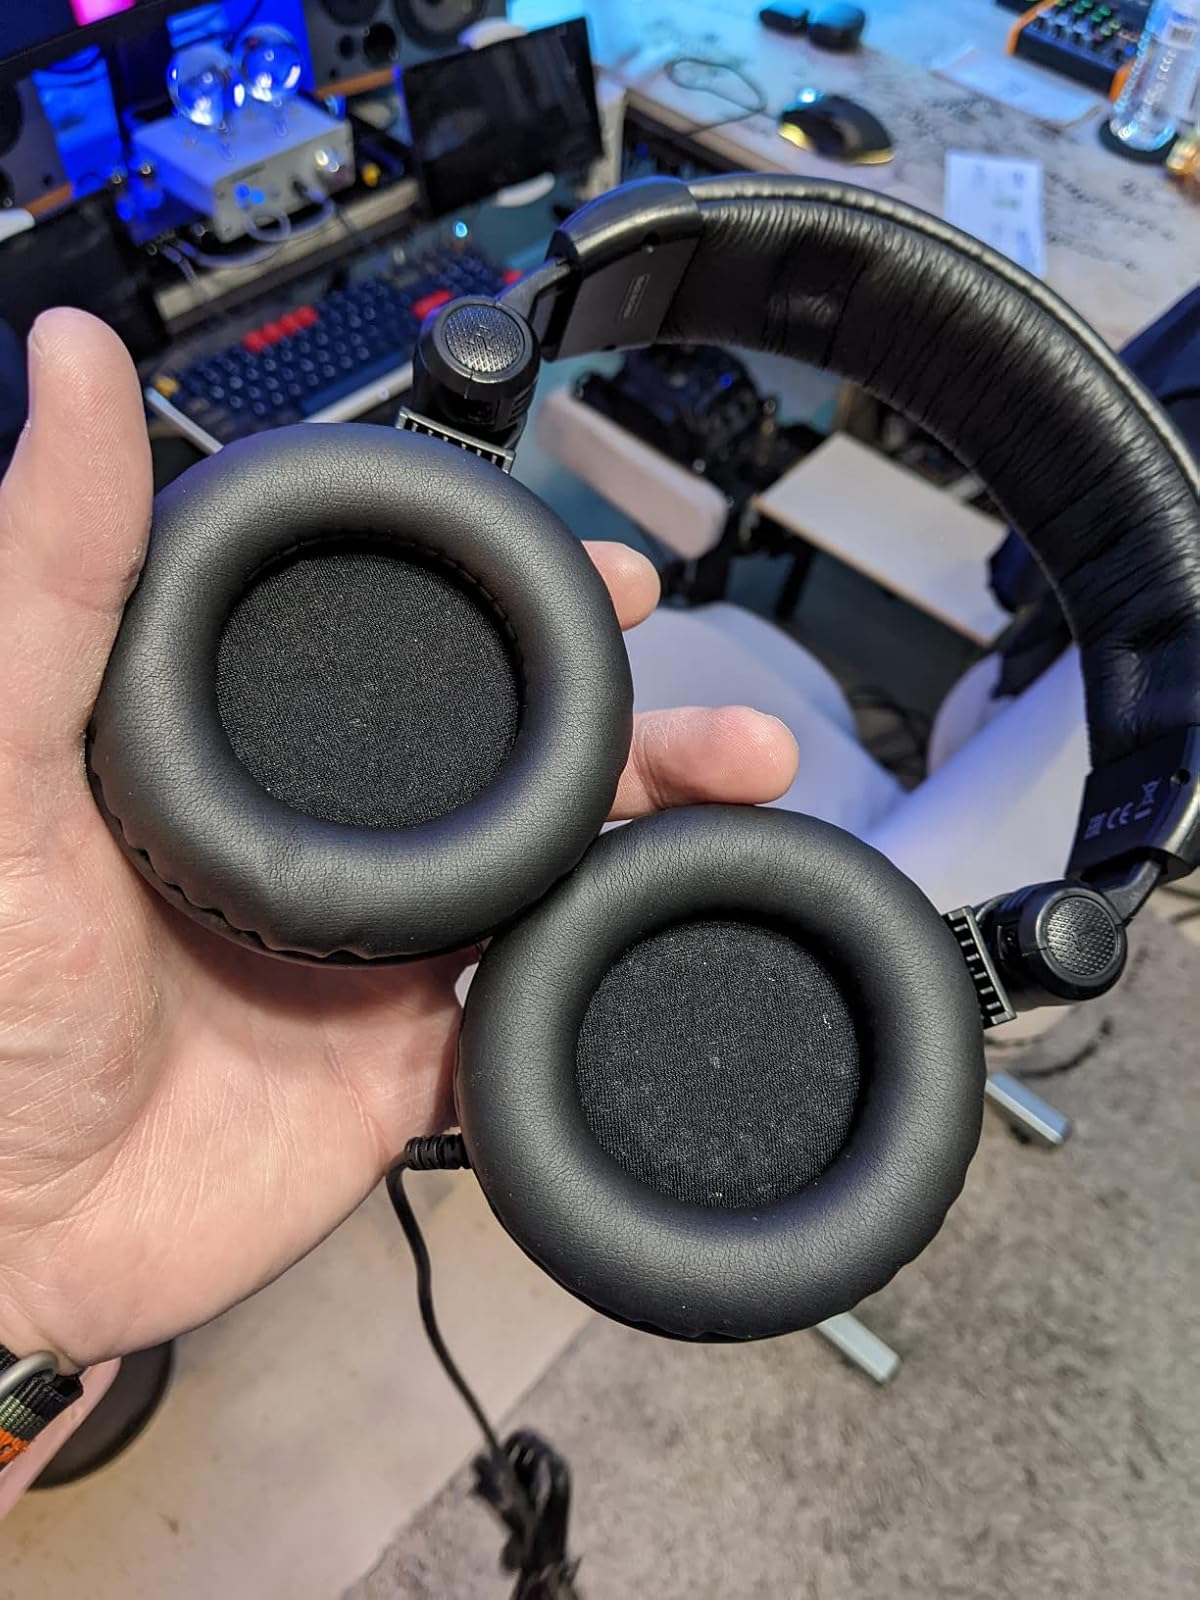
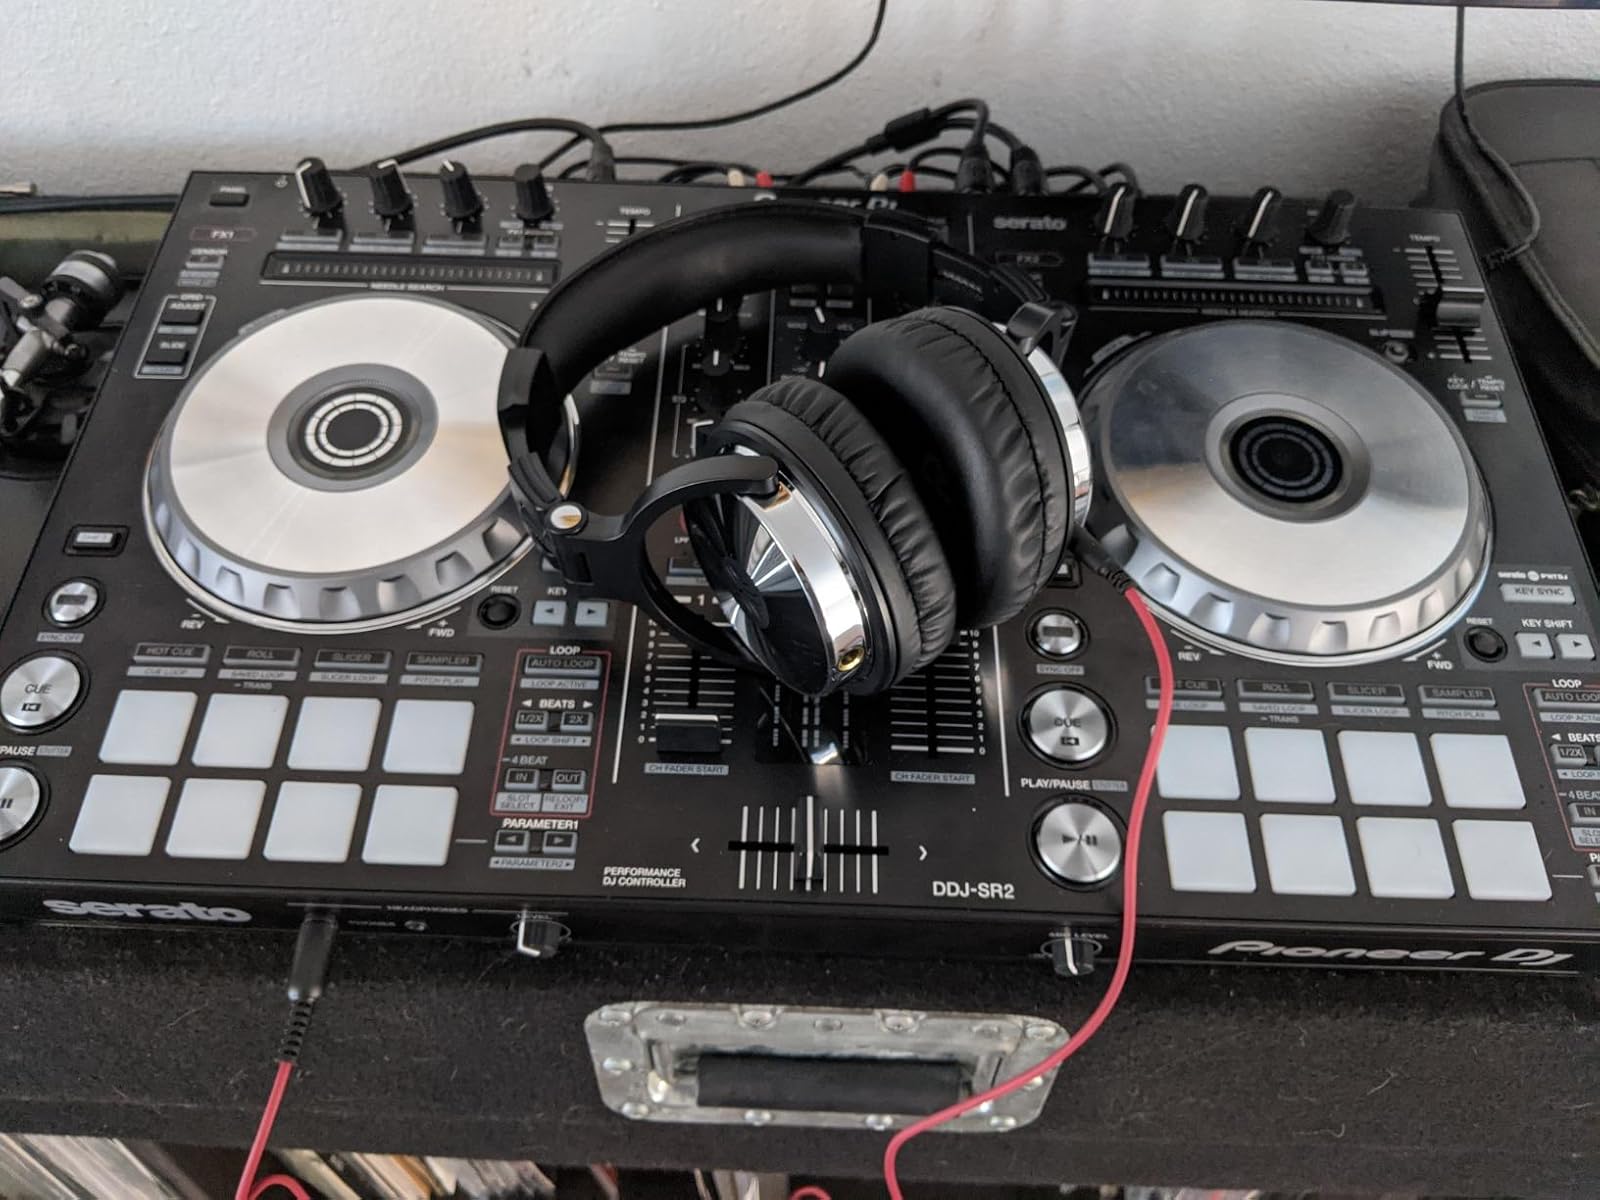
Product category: headphones
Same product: no